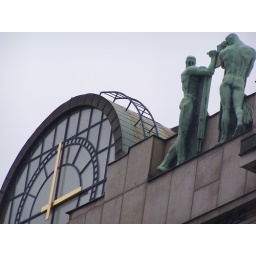
Sculpture and clock on top of building in Na Prikope Street, Prague, Czech Republic, January 11, 2009